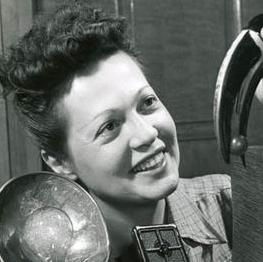
Age: 38